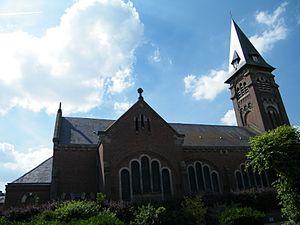
Saint-Médard.
Le Hamel est une commune française située dans le département de la Somme en région Hauts-de-France.